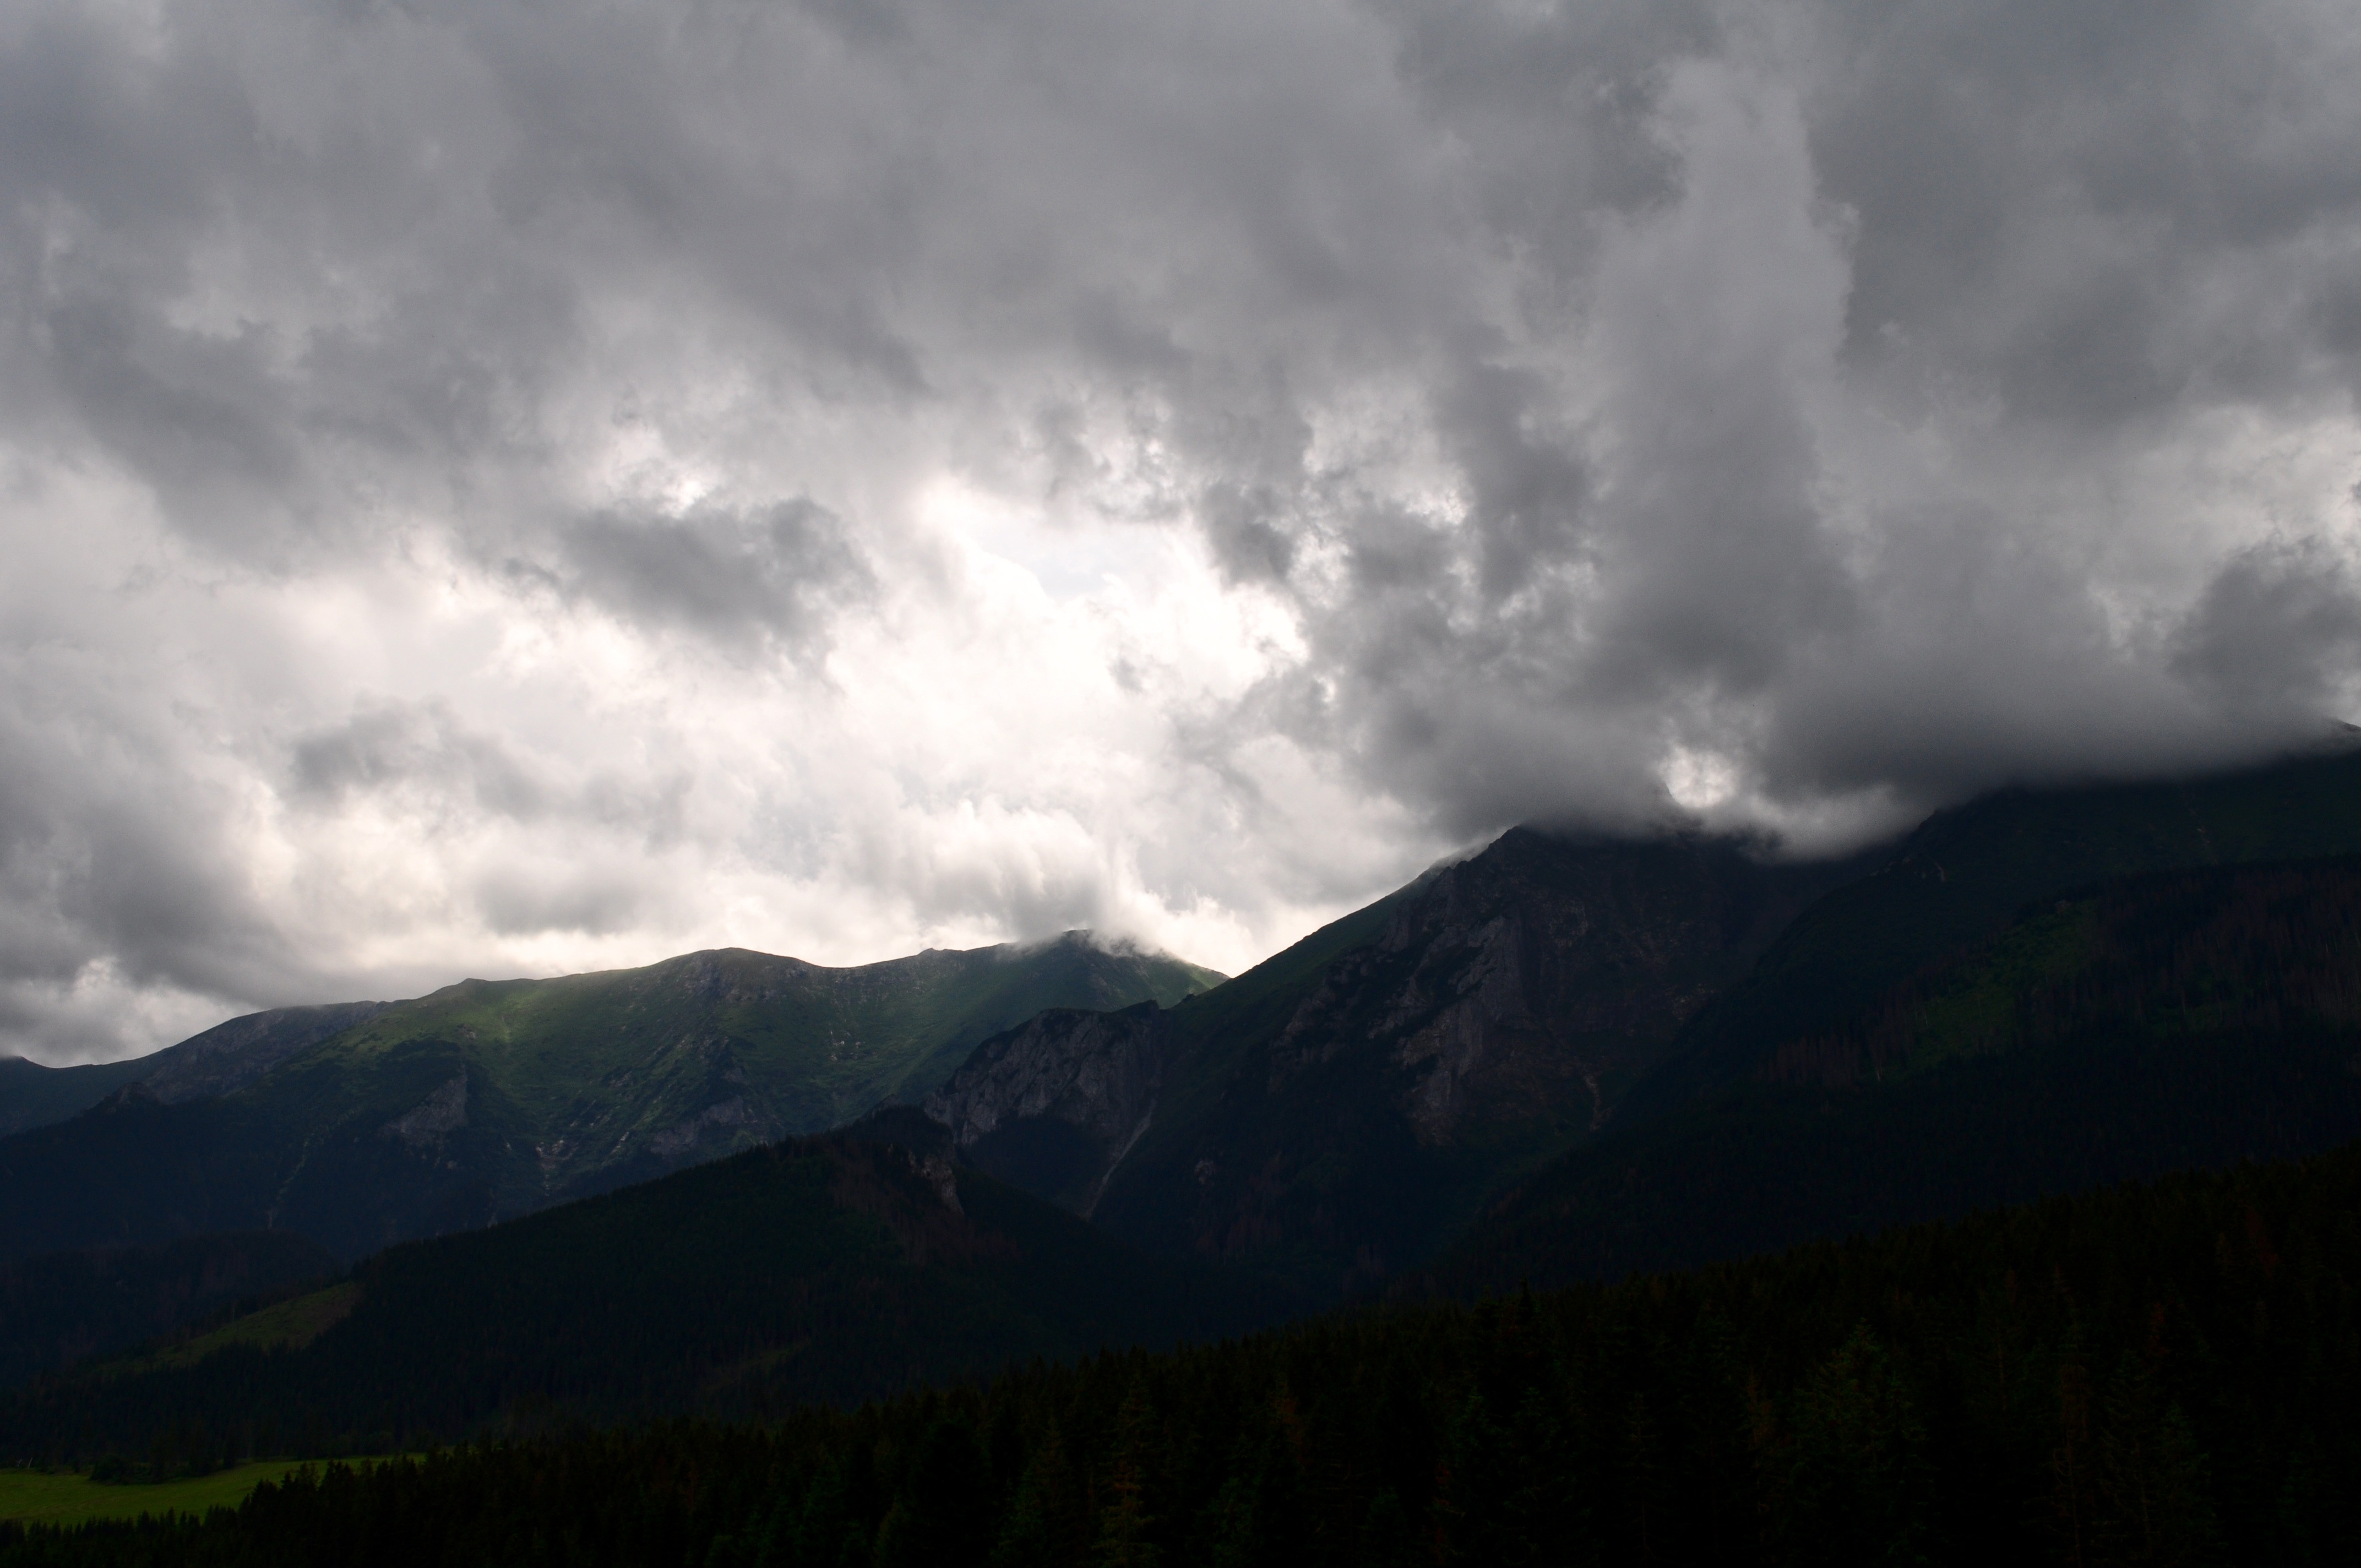
landscape, nature, rock, mountain, cloud, sky, mist, morning, hill, view, dawn, valley, mountain range, weather, highland, ridge, top view, alps, poland, plateau, tatry, slovakia, landform, meteorological phenomenon, geographical feature, atmospheric phenomenon, mountainous landforms, geological phenomenon